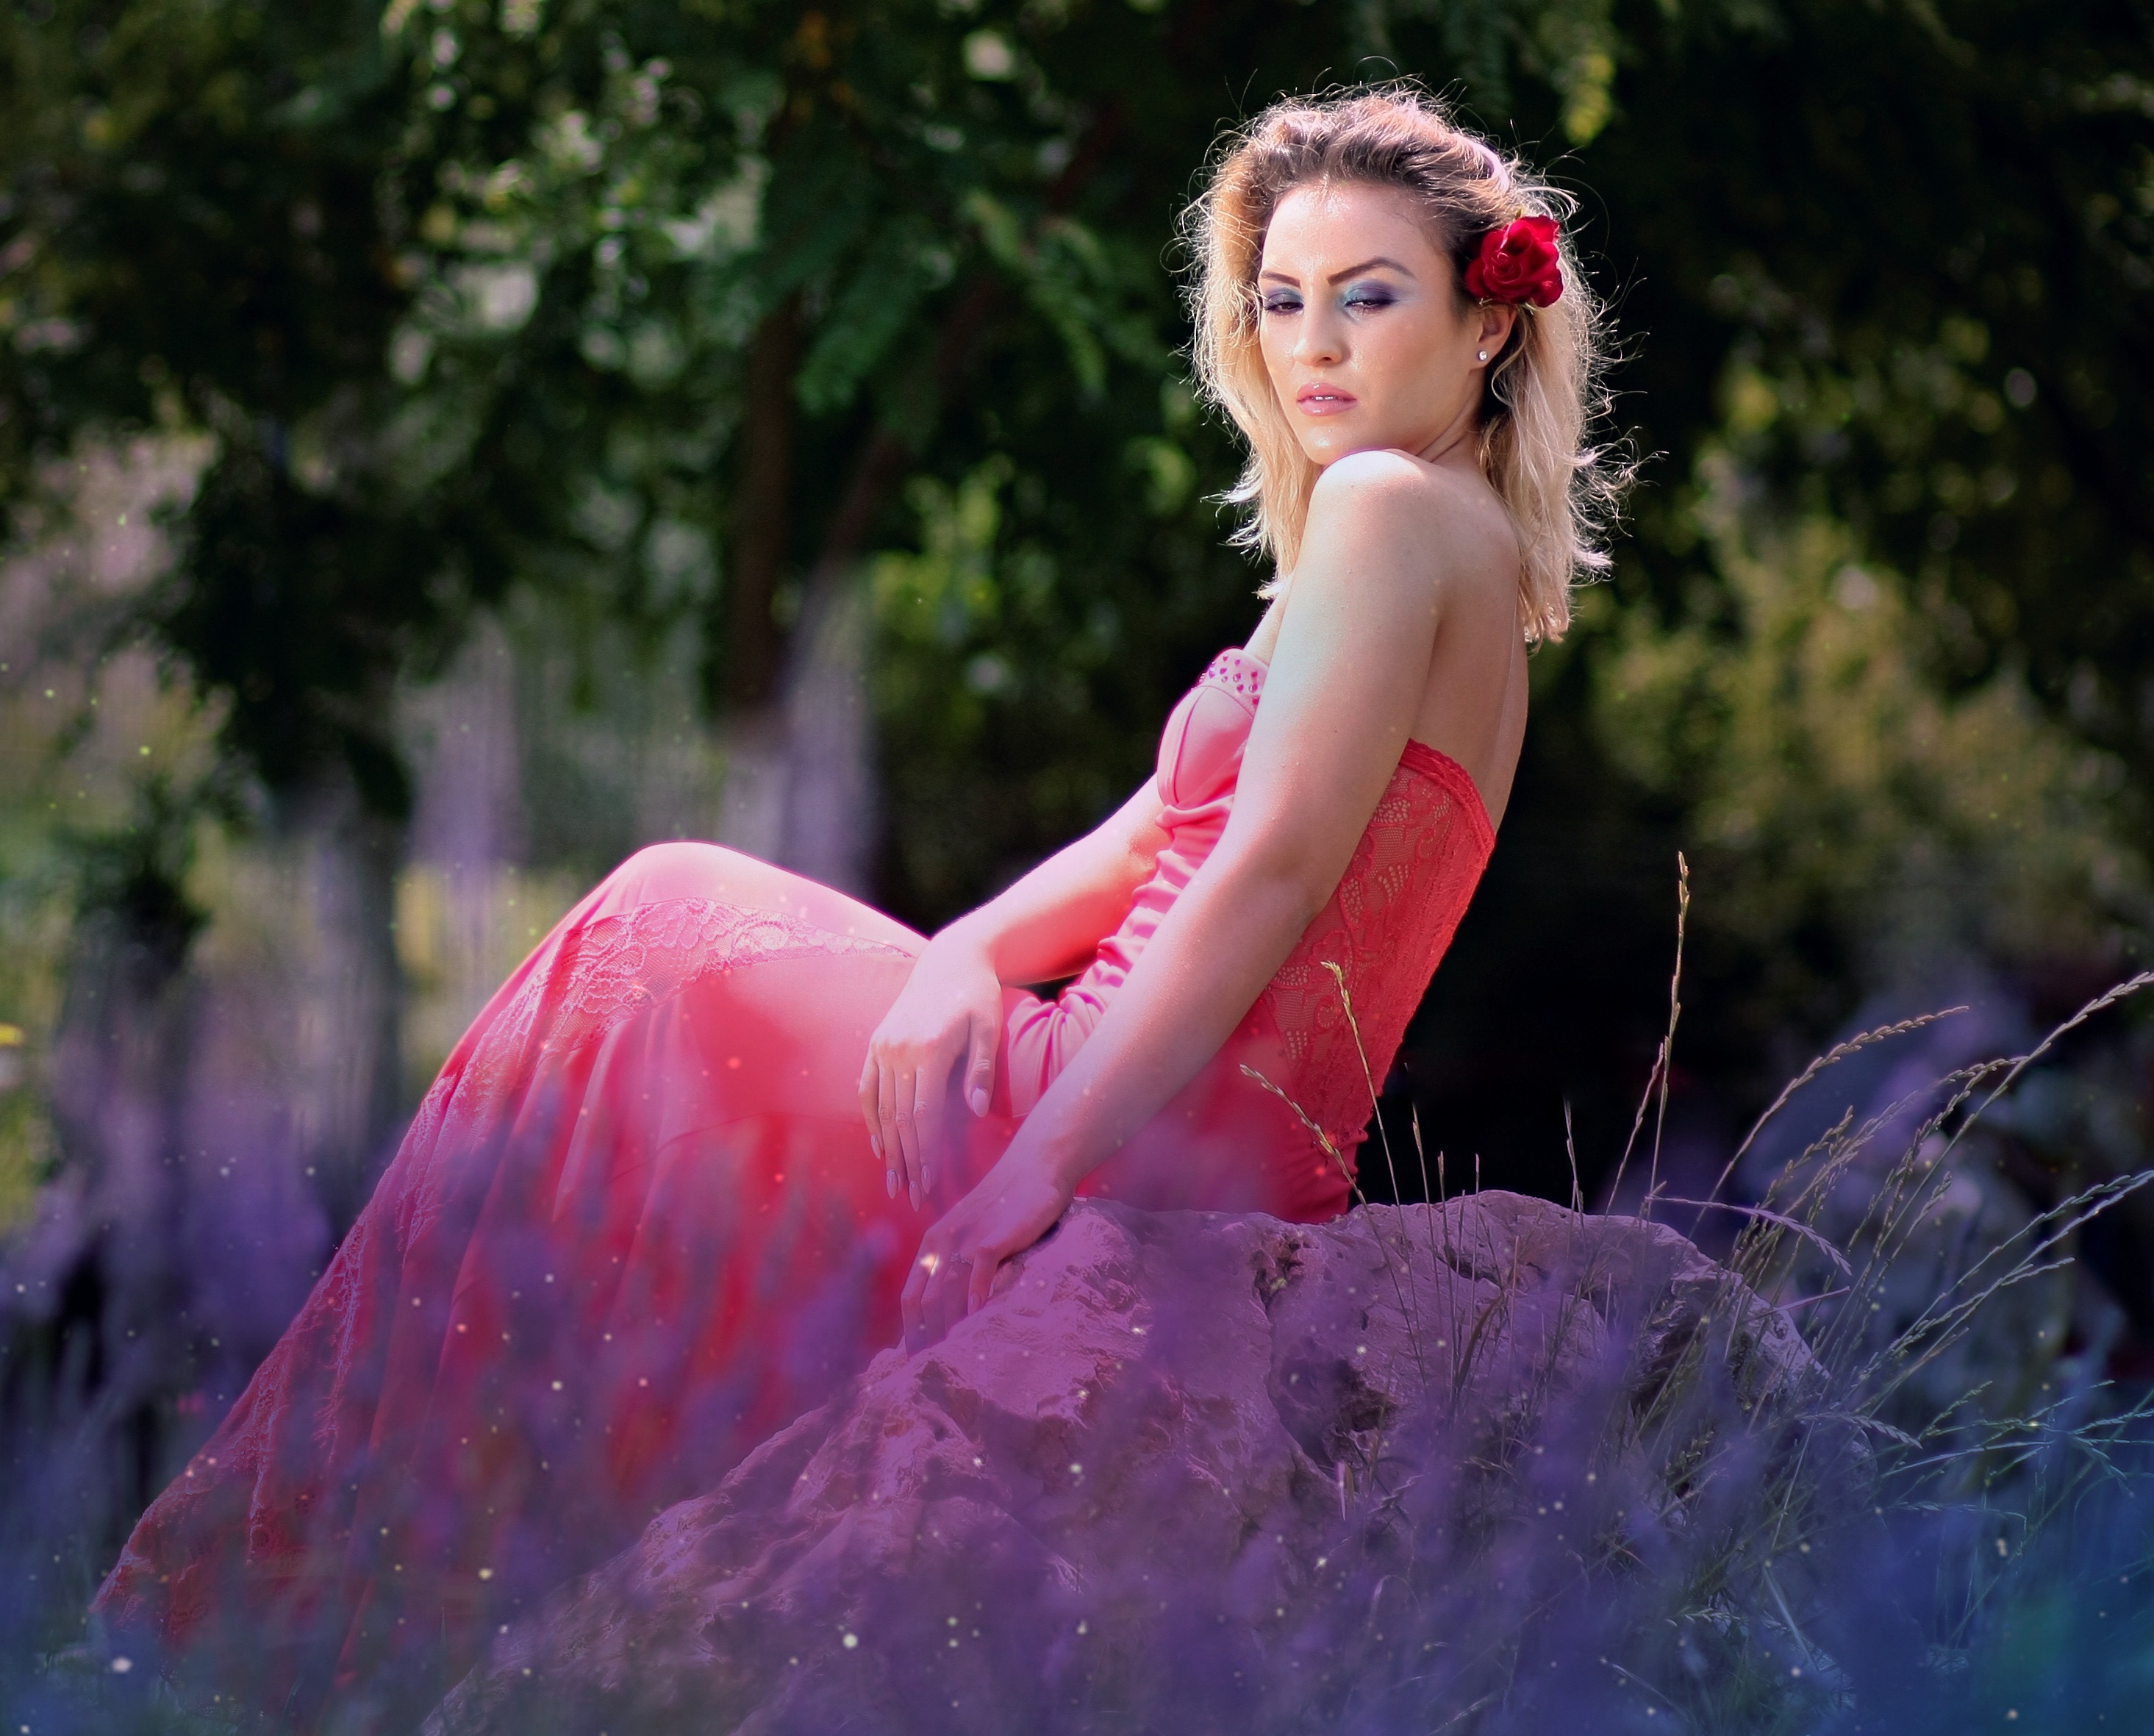
girl, photography, flower, portrait, model, spring, red, autumn, fashion, lady, pink, blonde, season, lavender, dress, eye, beauty, seductive, sensual, photo shoot